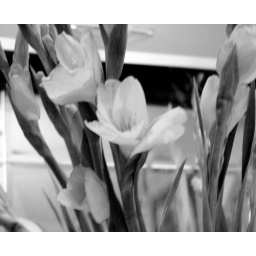
Reflection off the mirror wall in my living room.